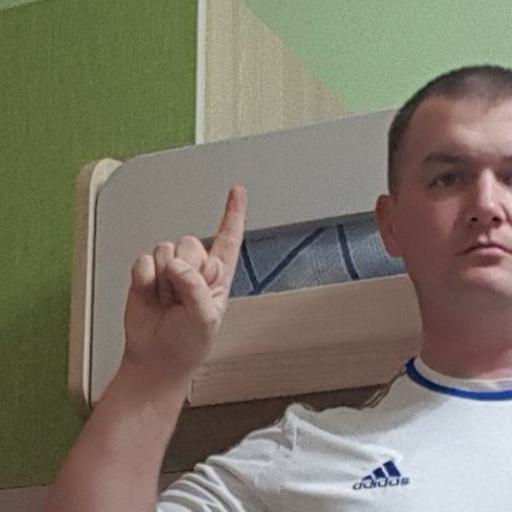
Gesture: one